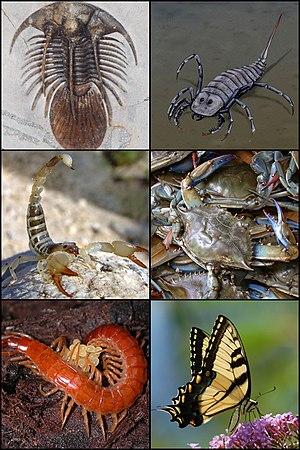
Les Animaux sont en biologie, selon la classification classique, des êtres vivants hétérotrophes, c’est-à-dire qui se nourrissent de substances organiques. On réserve aujourd'hui le terme « animal » à des êtres complexes et multicellulaires, bien qu’on ait longtemps considéré les protozoaires comme des animaux unicellulaires. Comme les autres êtres vivants, tout animal a des semblables avec qui il forme un groupe homogène, appelé espèce.
Les arthropodes supérieurs ou euarthropodes forment un clade de la classification phylogénétique comprenant l'ensemble des arthropodes actuels.
Les Arthropodes — du grec arthron « articulation » et podos « pied », aussi appelés « articulés » — sont un embranchement d'animaux protostomiens dont le plan d'organisation est caractérisé par un corps segmenté. Ils sont formés de métamères hétéronomes munis chacun d'une paire d'appendices articulés et recouvert d'une cuticule ou d'une carapace rigide, qui constitue leur exosquelette, dans la plupart des cas constitué de chitine. Leur mue permet, en changeant périodiquement leur squelette externe, de grandir en taille ou d'acquérir de nouveaux organes, voire de changer de forme. Ils seraient apparus il y a 543 millions d'années.